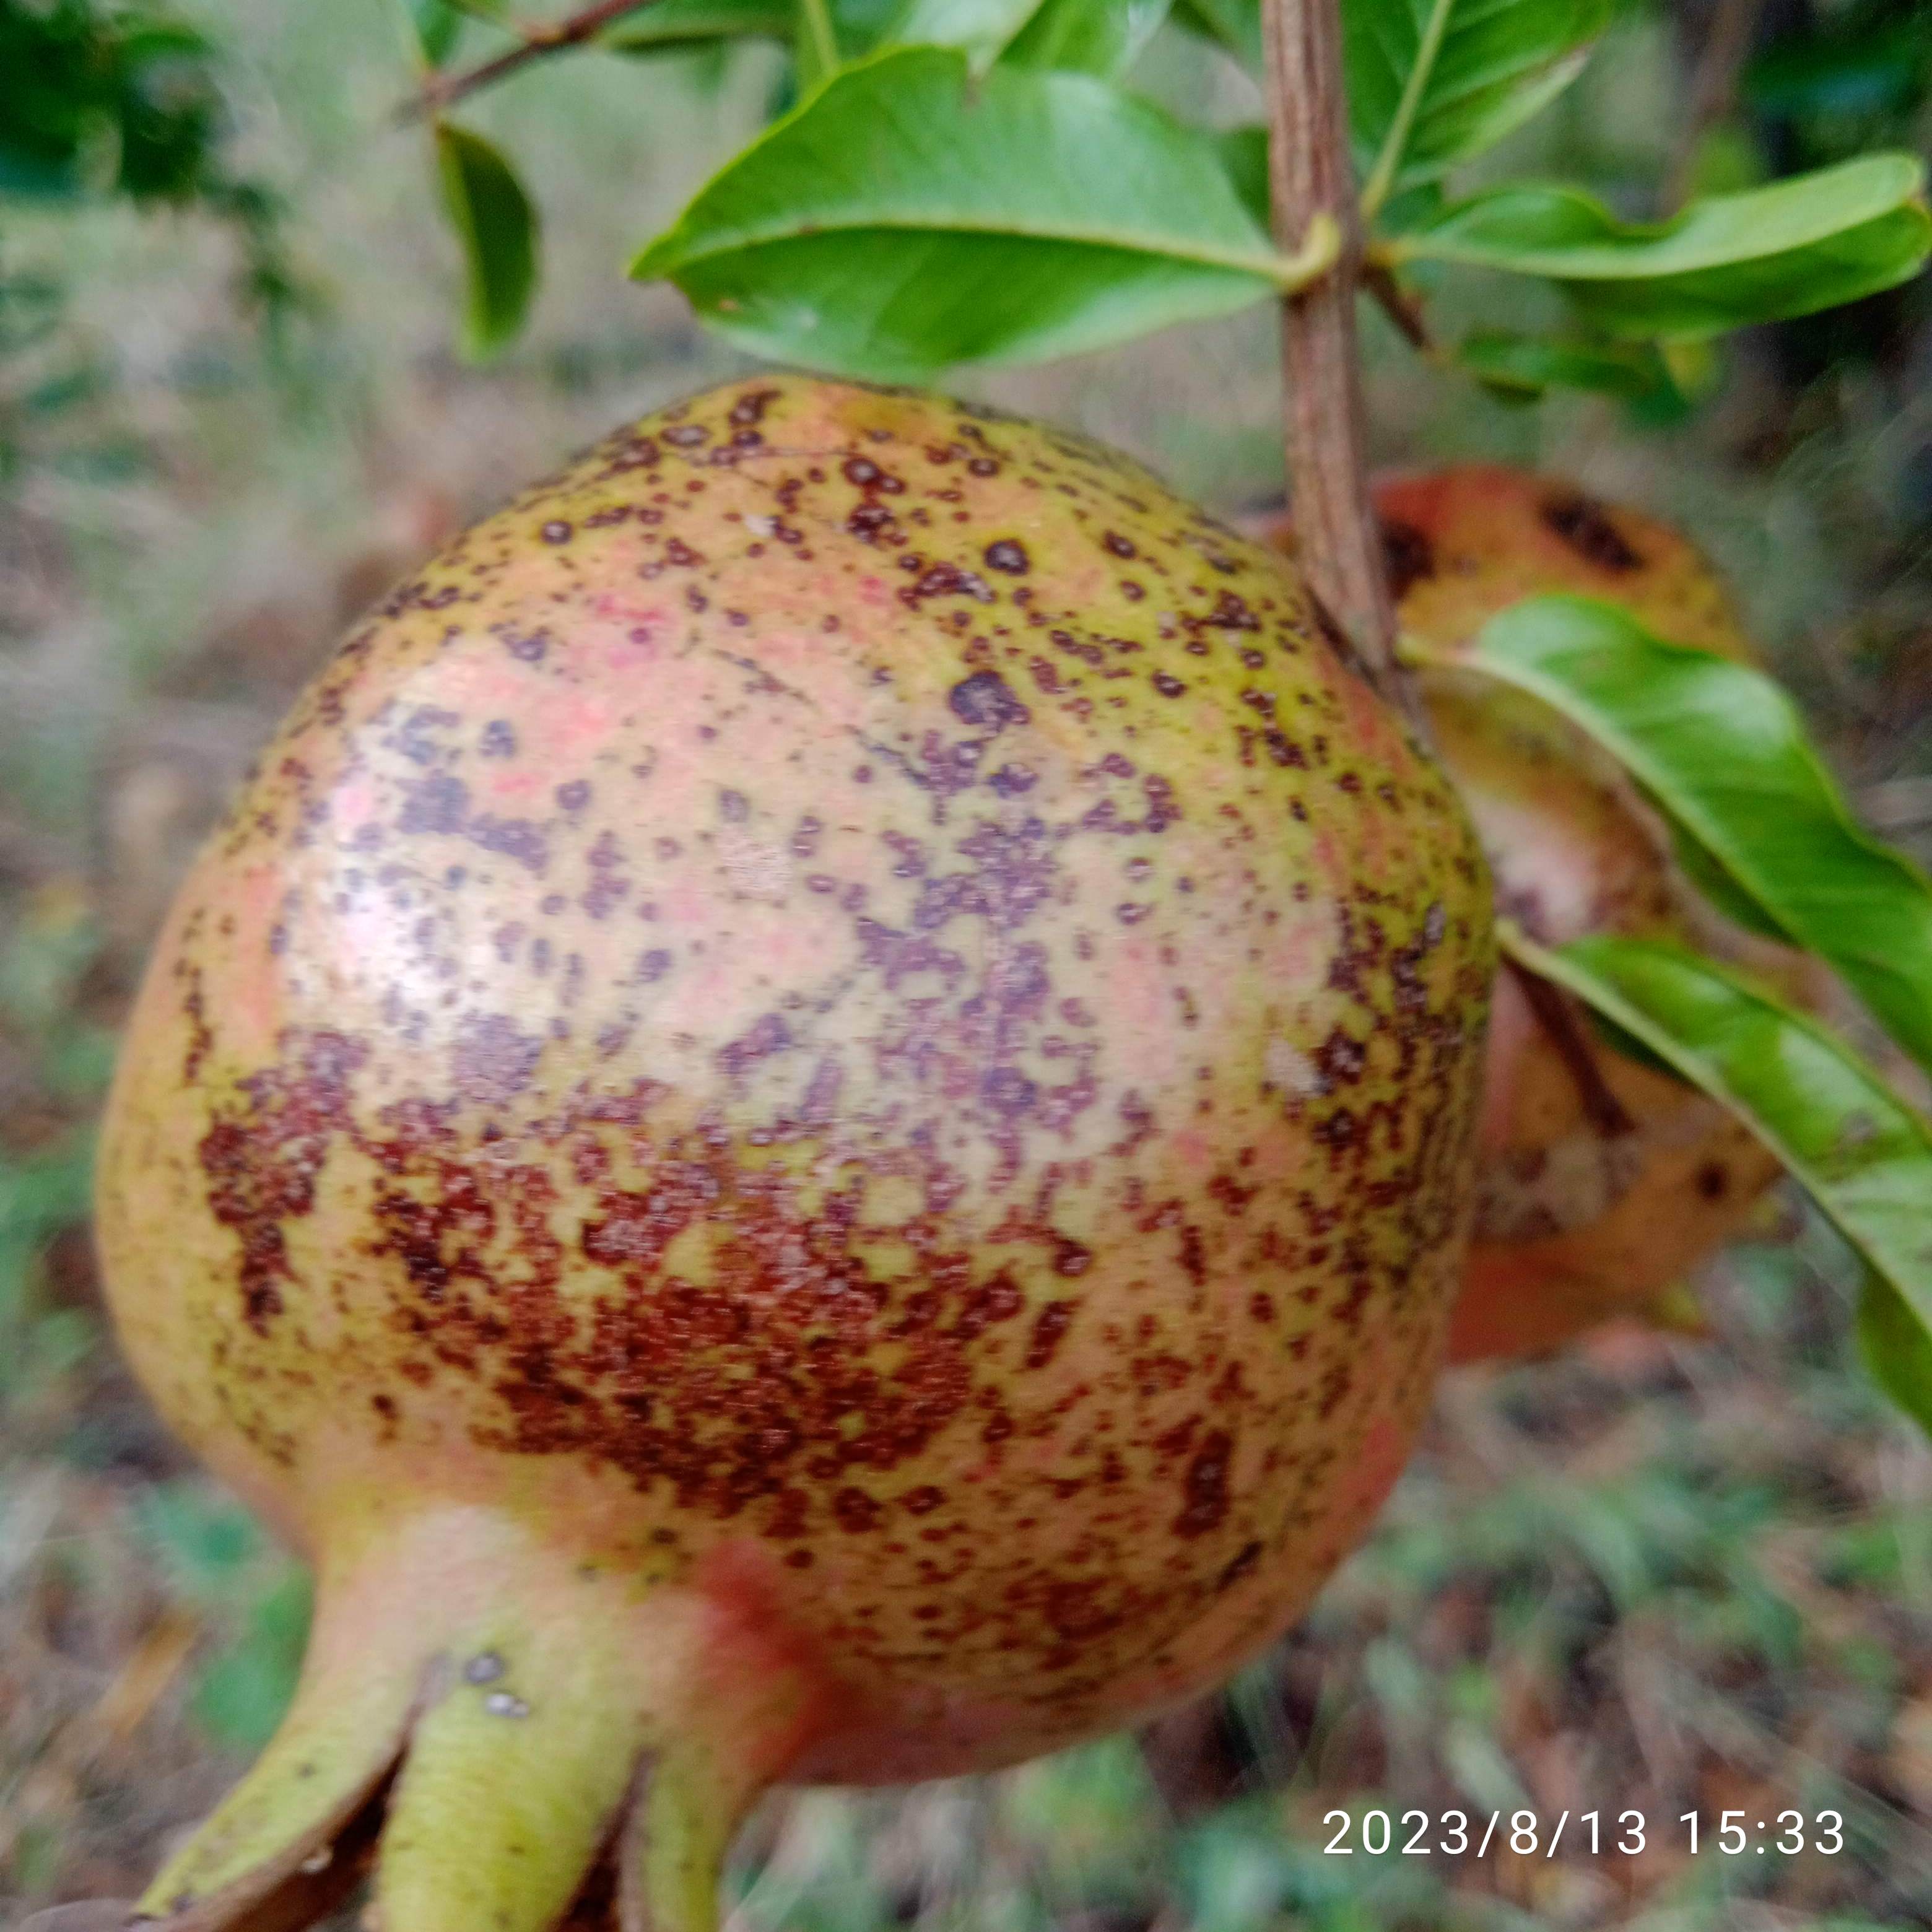
Label: Cercospora